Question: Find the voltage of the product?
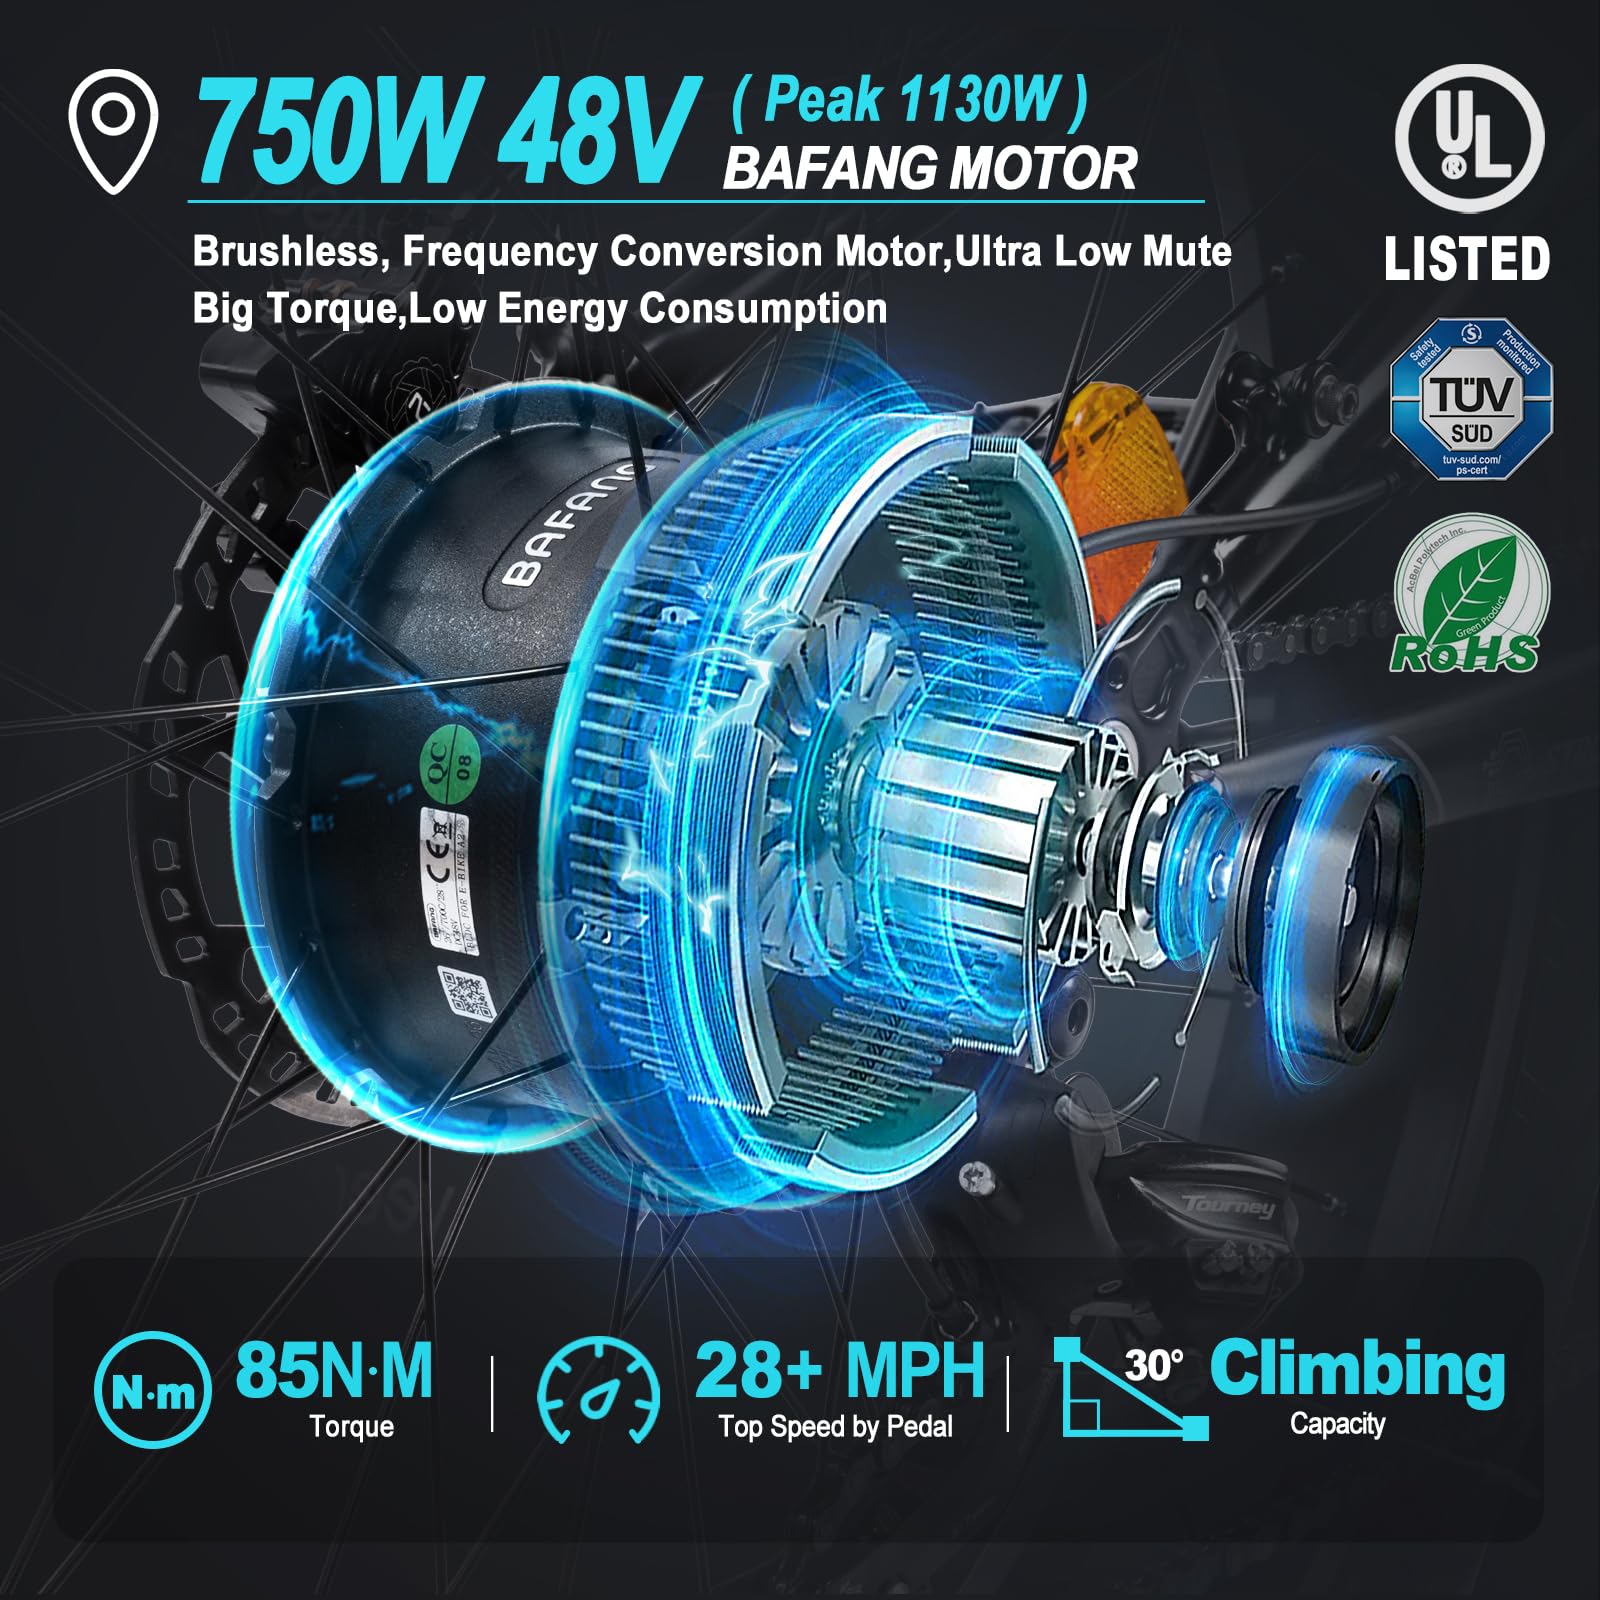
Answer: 48.0 volt